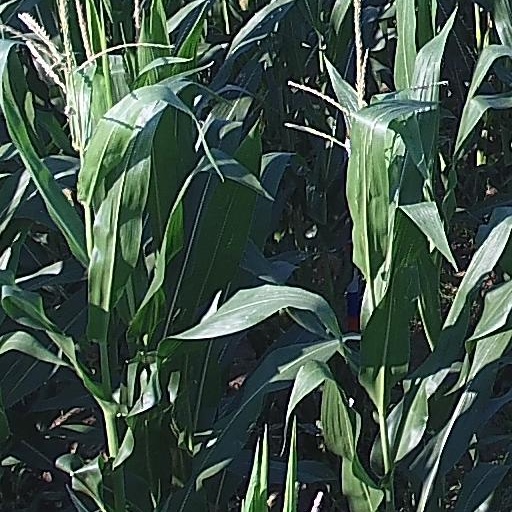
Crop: maize; corn